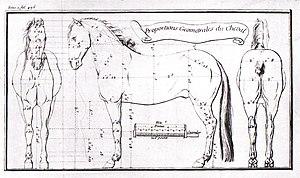
Les Haras nationaux sont, de 1665 à 2010, l'administration des haras publics français, dédiée à l'élevage des chevaux. Constituant l'une des plus anciennes administrations françaises, leurs origines remontent aux Haras royaux, créés sous Colbert. Brièvement supprimés durant la Révolution, ils sont restaurés sous le nom de Haras impériaux par Napoléon Iᵉʳ, puis réformés en 1874, devenant les Haras nationaux, organisation qui perdure plus d'un siècle. En 1999, les HN acquièrent le statut d'établissement public à caractère administratif. Un regroupement est opéré en 2010 avec l'École nationale d'équitation, pour former l'Institut français du cheval et de l'équitation.